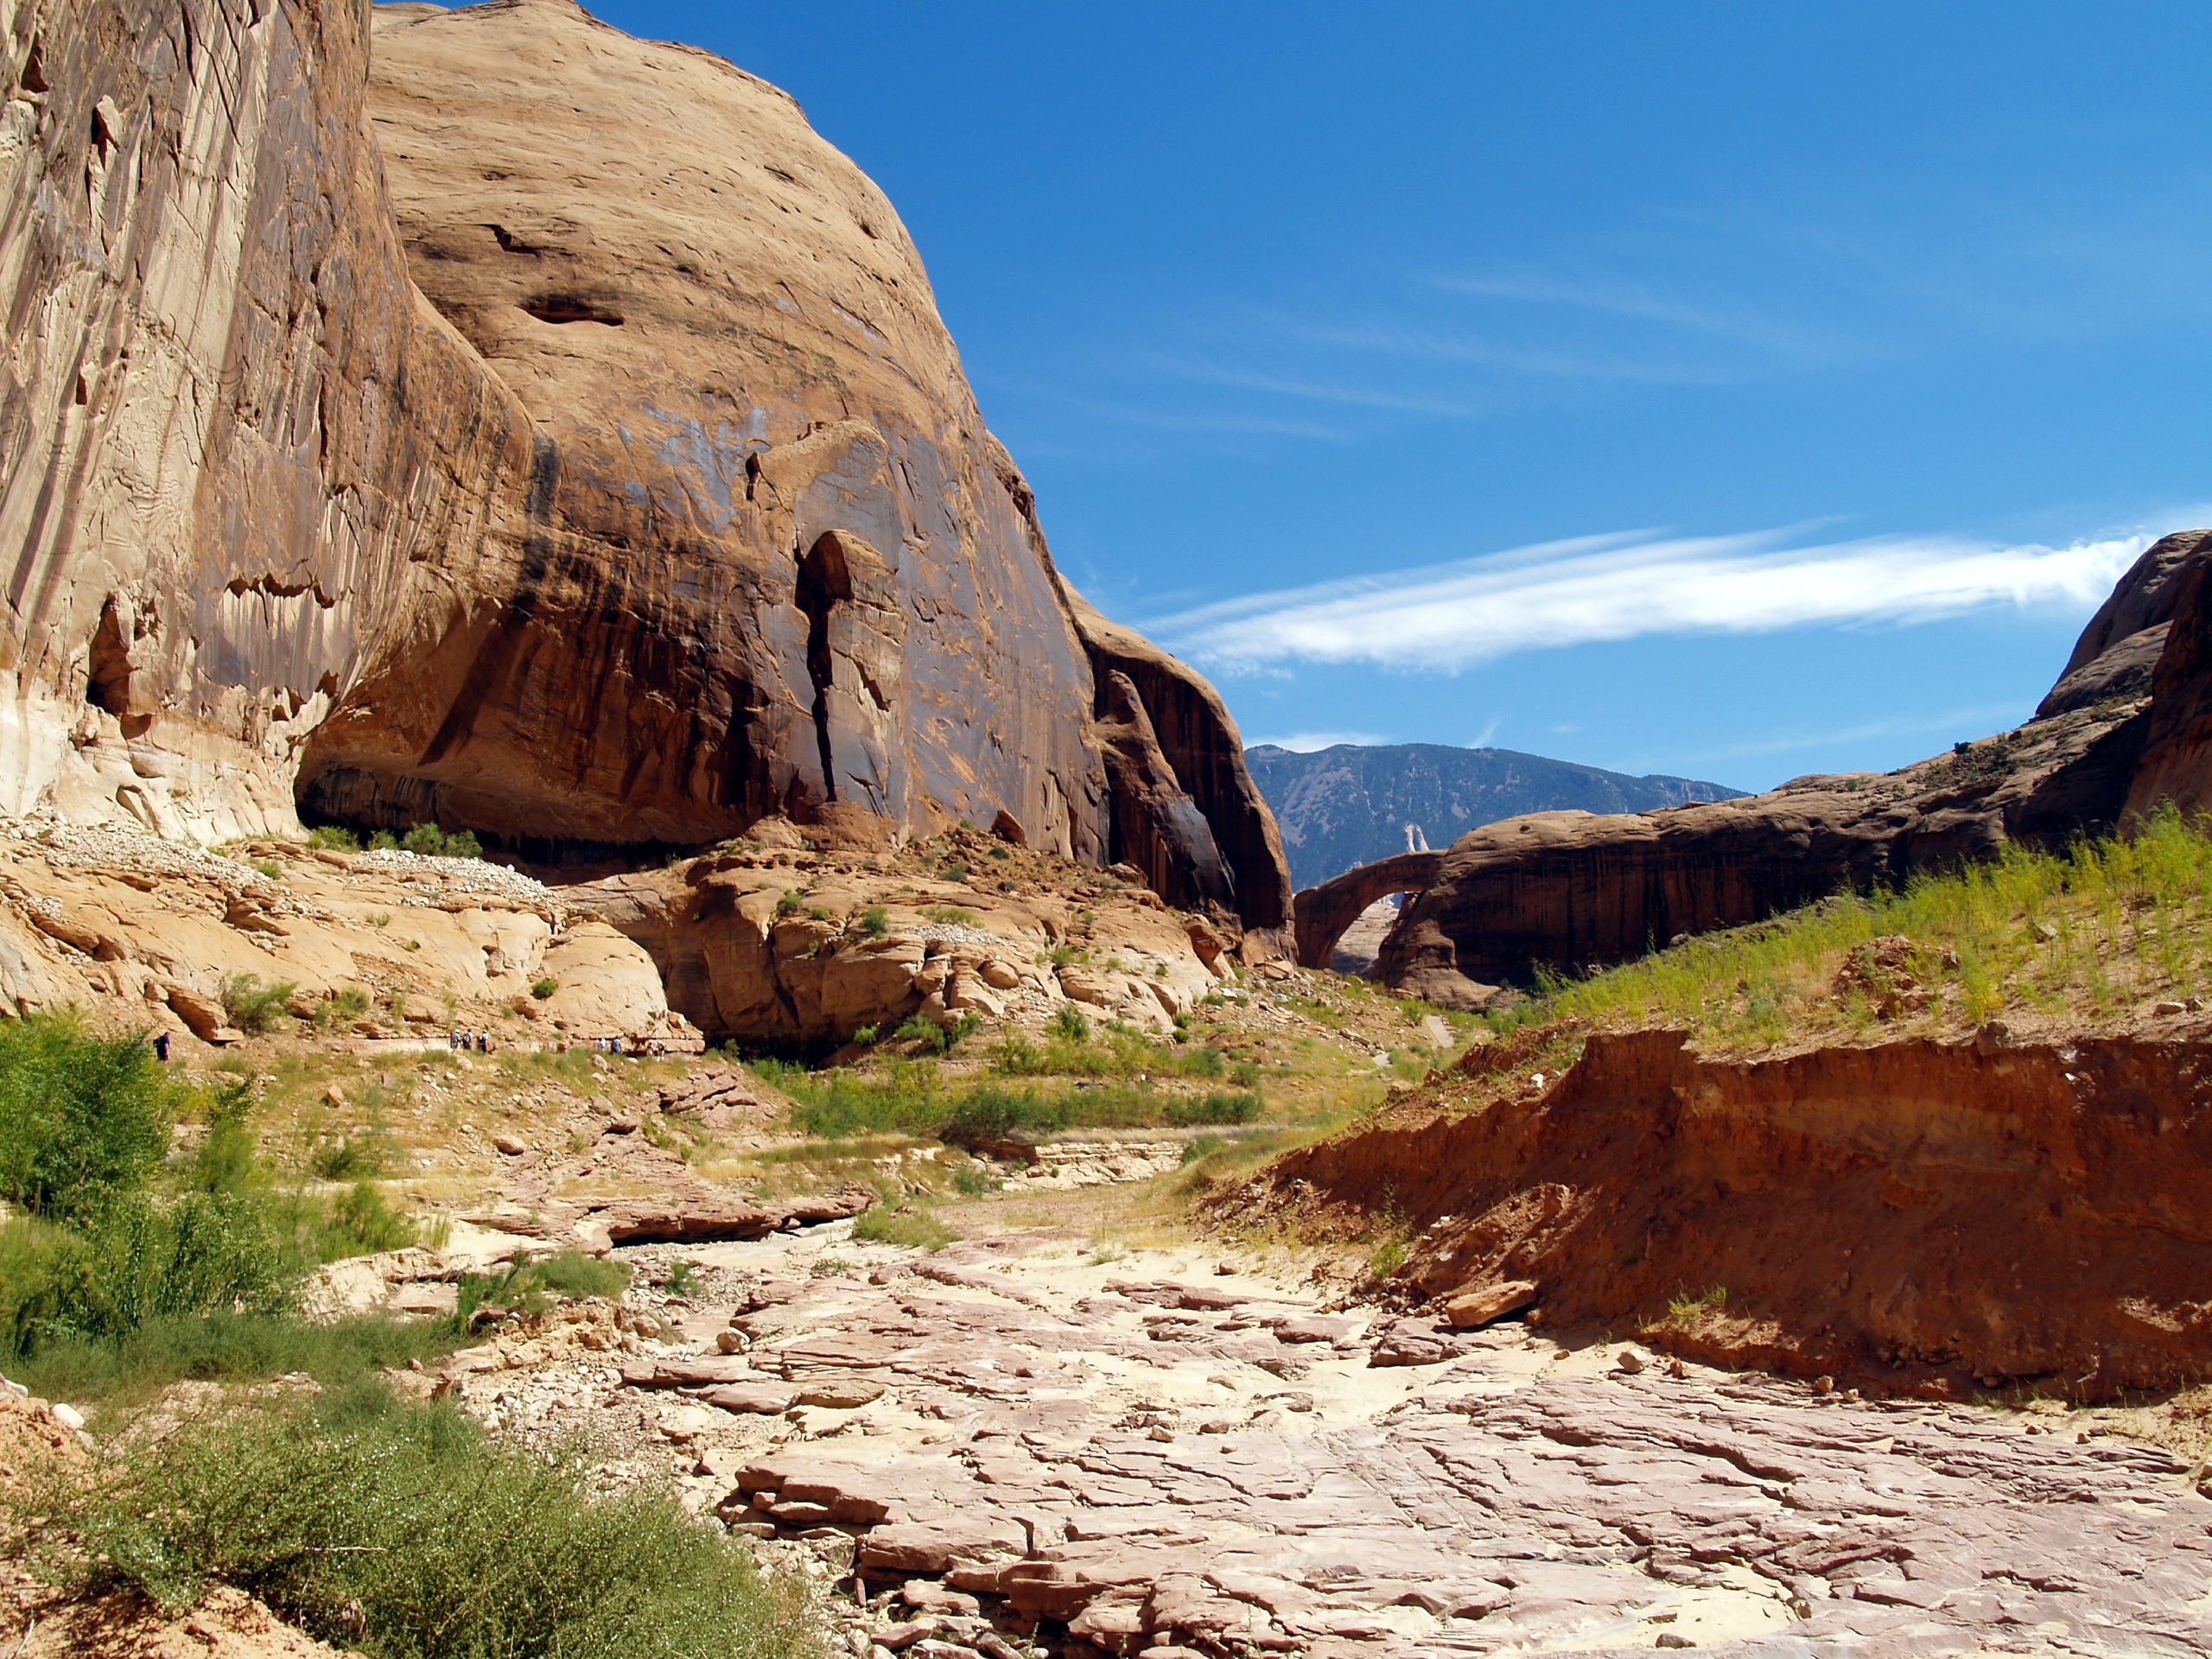
landscape, nature, outdoor, rock, wilderness, walking, mountain, countryside, lake, adventure, valley, mountain range, summer, recreation, formation, cliff, arch, red, natural, scenery, usa, canyon, reservoir, terrain, national park, swimming, arizona, rocks, clouds, geology, boating, badlands, plateau, tourist attraction, natural water, wadi, activities, landform, water sport, wind surfing, lake powell, geographical feature, mountainous landforms